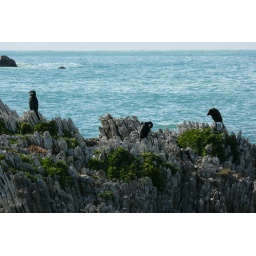
Three birds on a rock, beats your bird in the hand...